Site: brandenburg
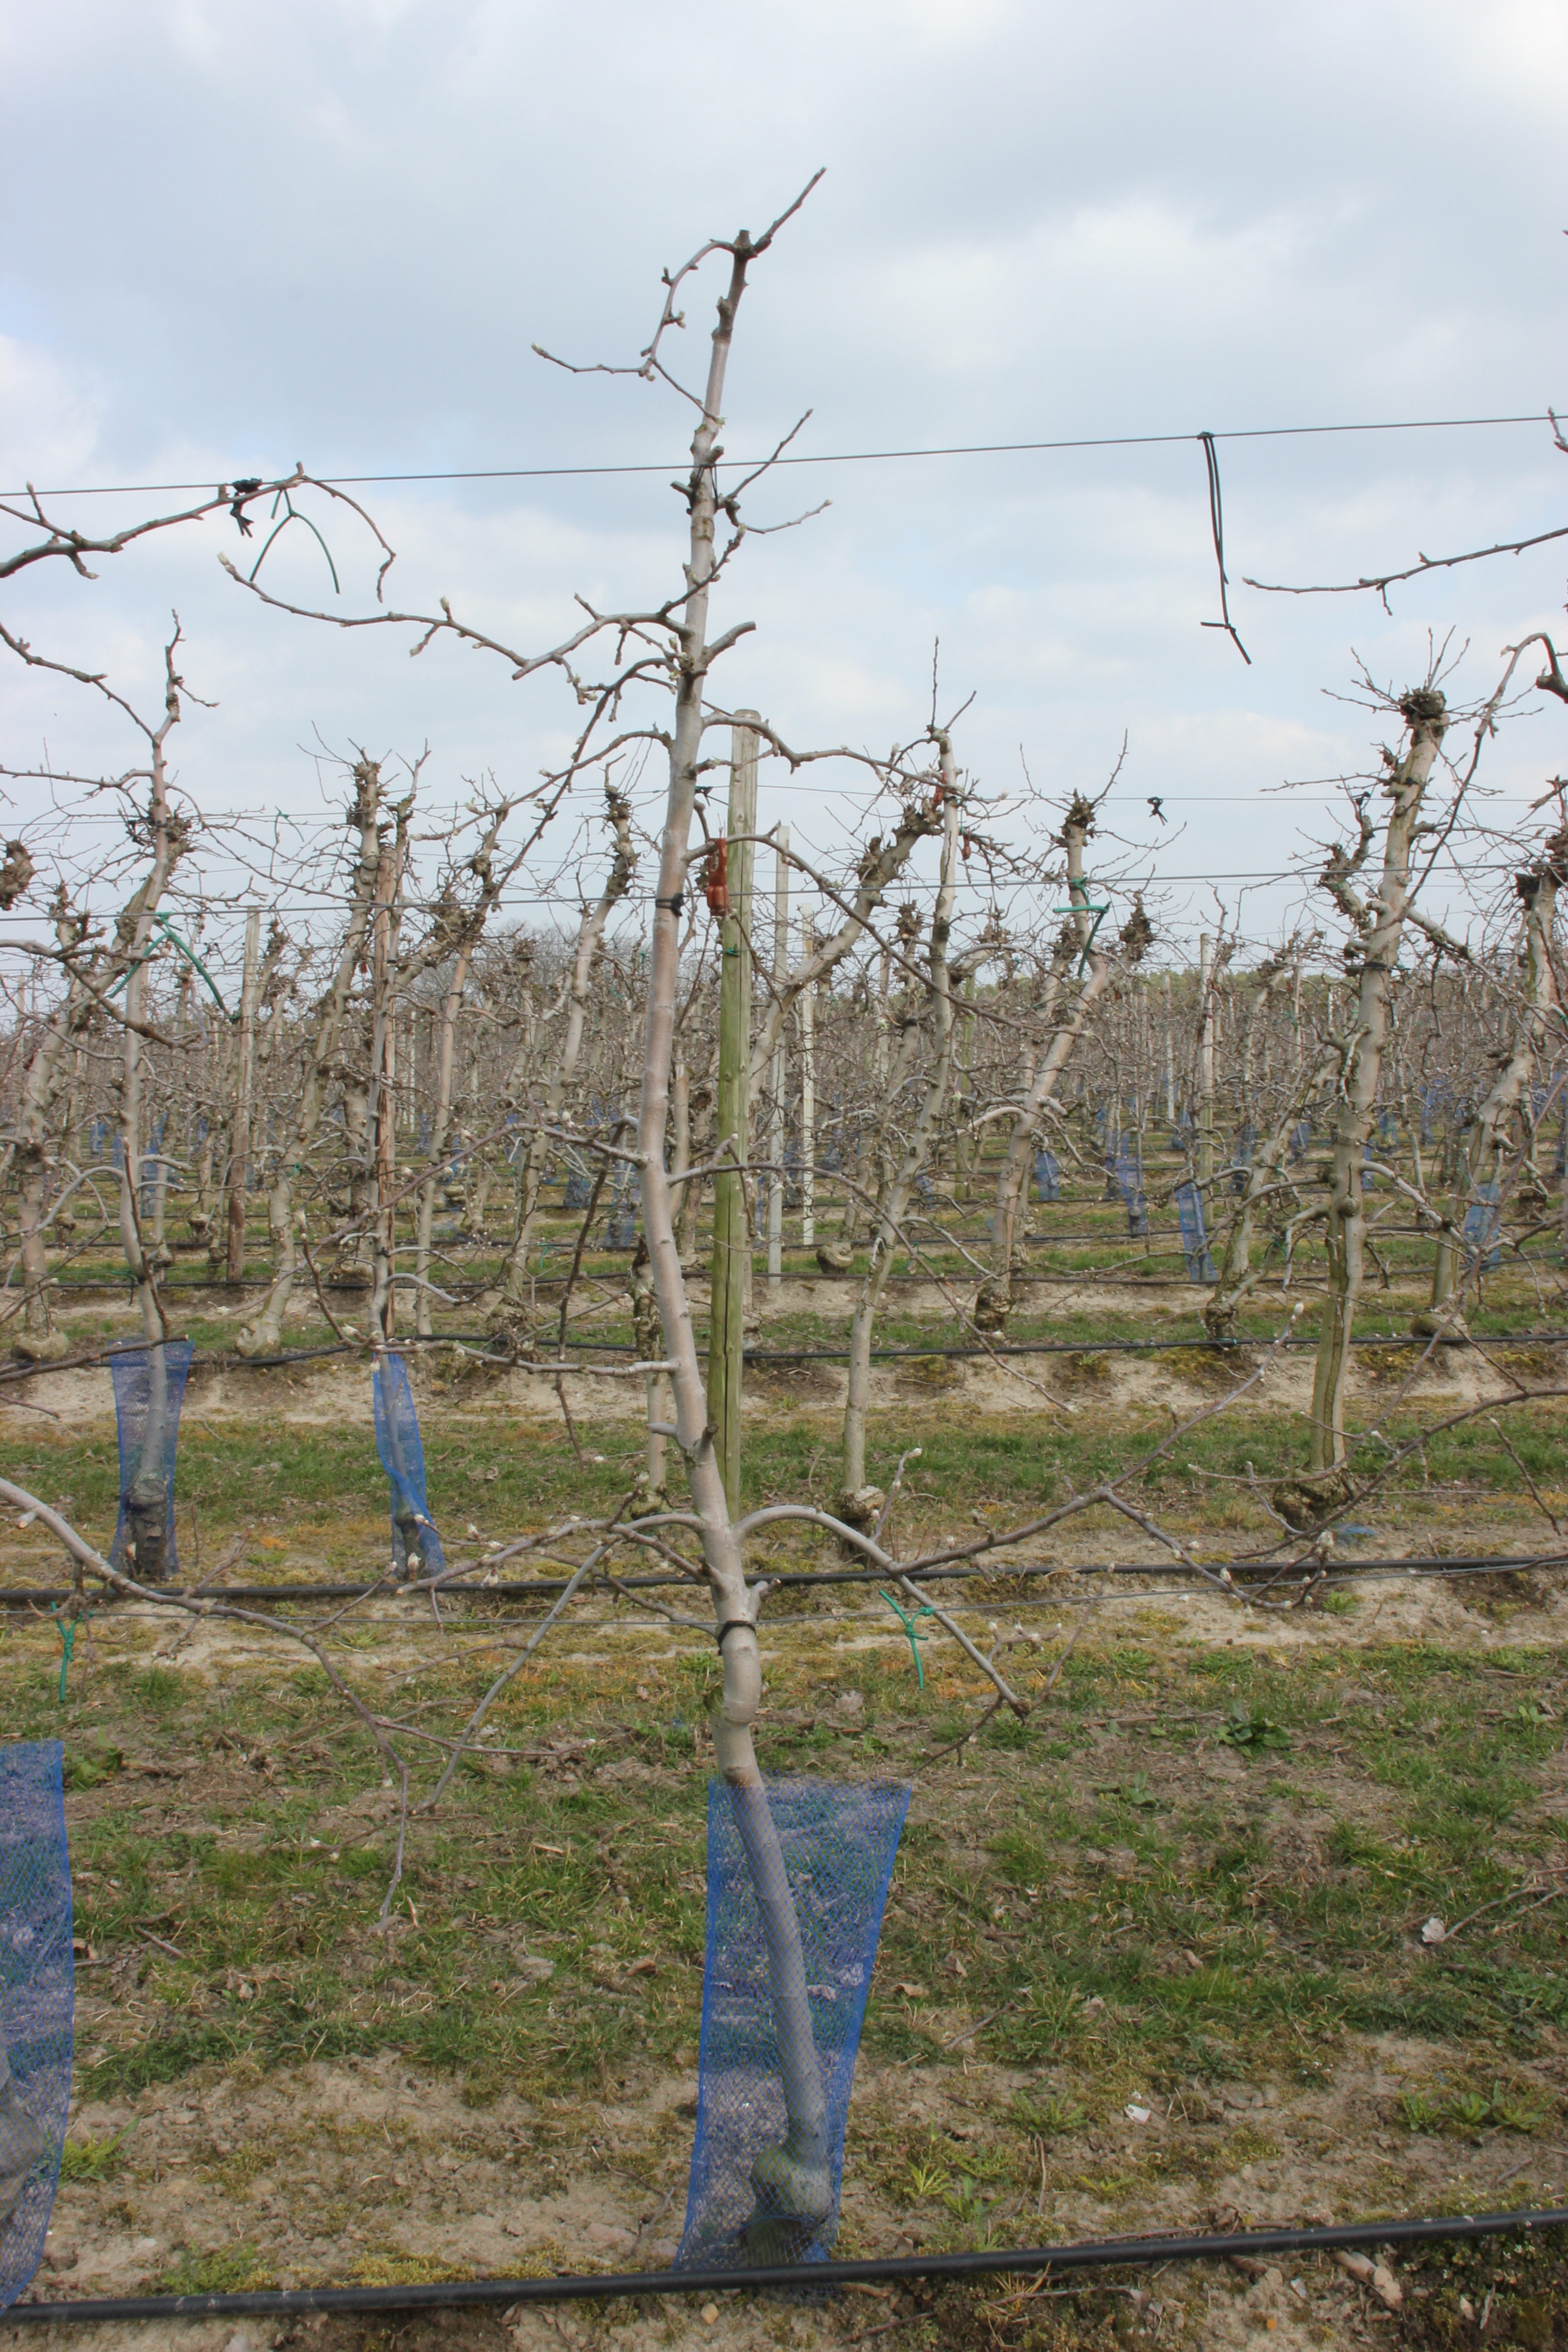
Growth stage (BBCH 03): Bud development